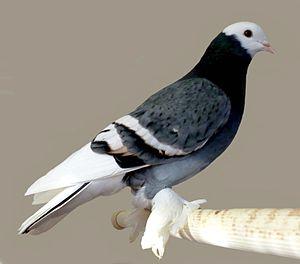
Le moine de Saxe est une race de pigeon domestique originaire de Saxe, en Allemagne. Il est classé dans les pigeons de couleur.